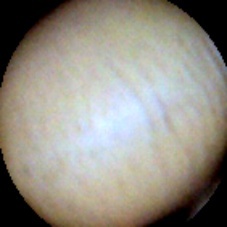
Label: Intact